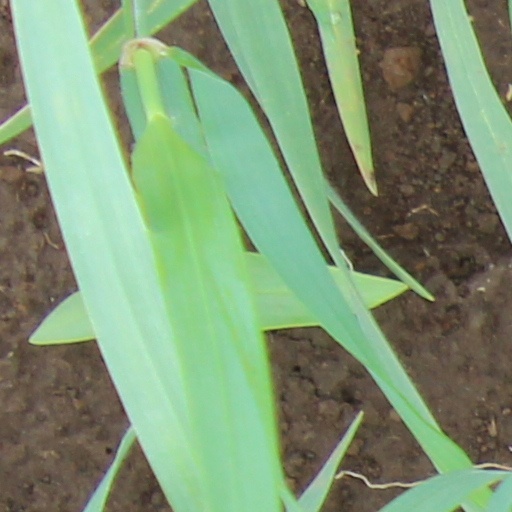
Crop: wheat